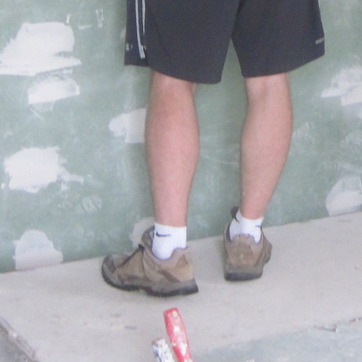
Material: skin